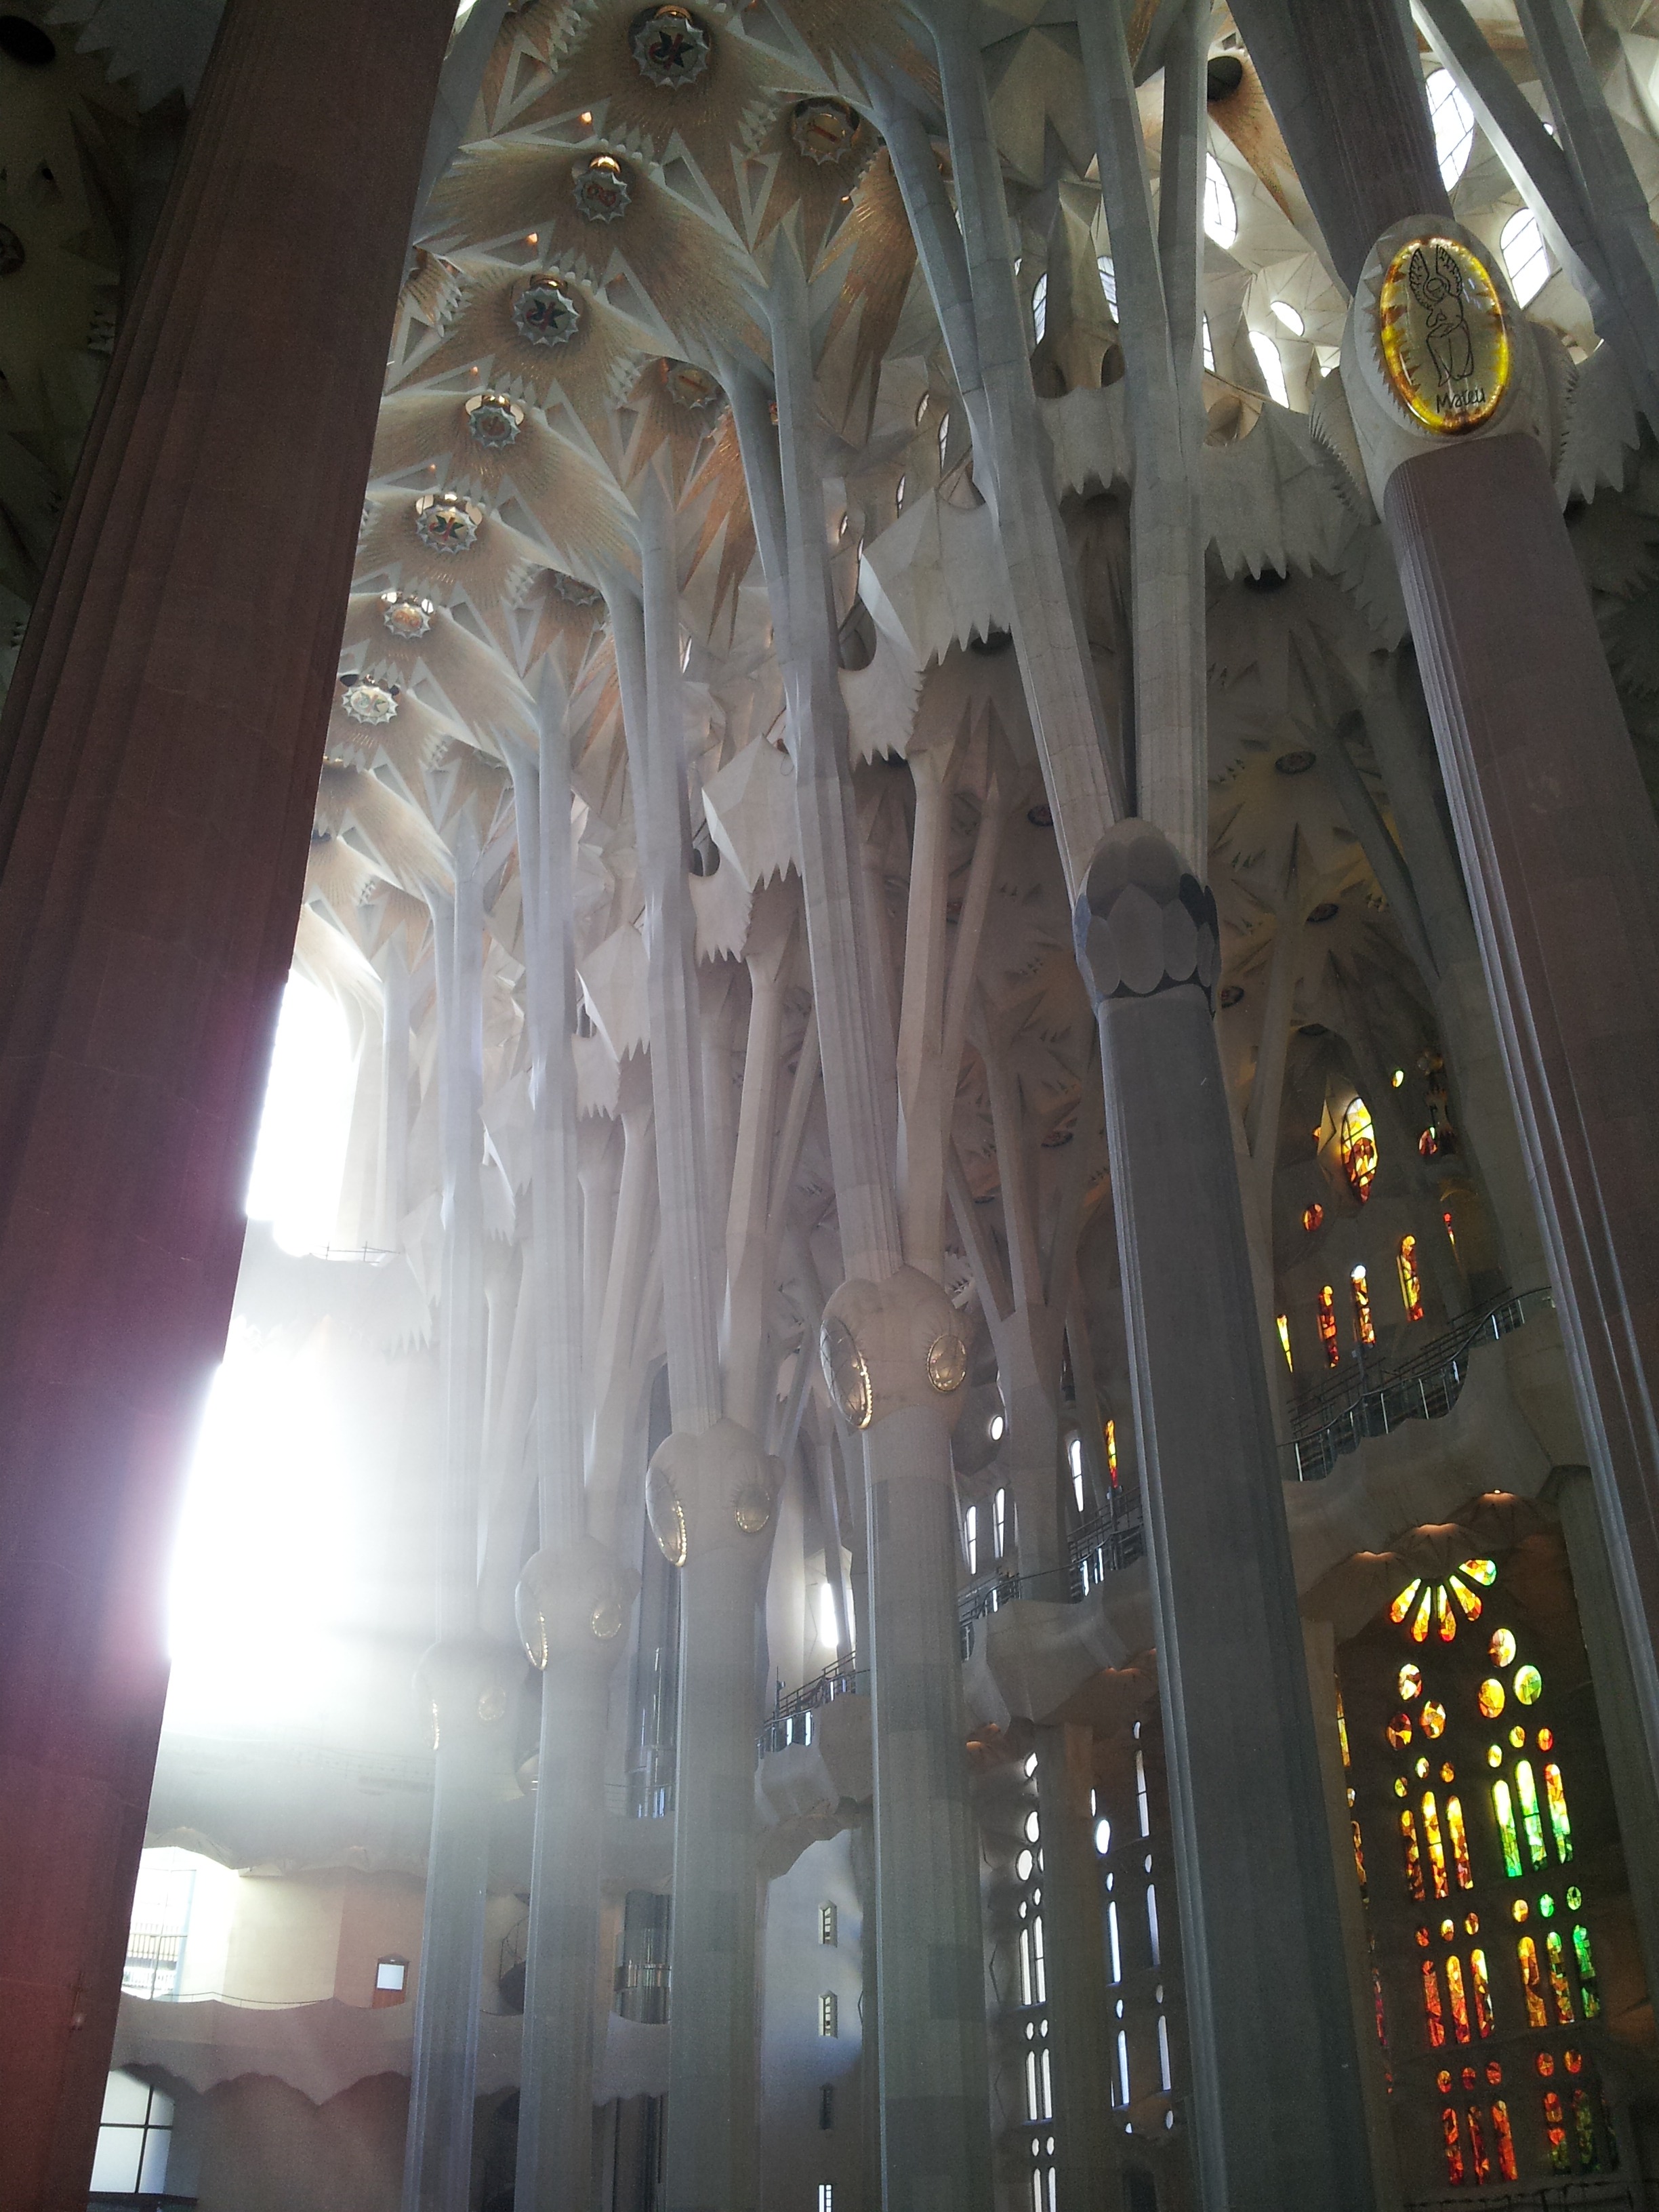
architecture, window, building, construction, column, church, cathedral, barcelona, place of worship, inside, spain, gaudi, monuments, sagrada familia